Board of Ceremonies

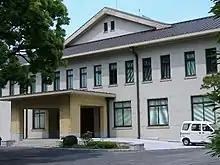
Music Department of the Board of Ceremonies

The board's performs both , i.e. ancient court music, and Western classical music.